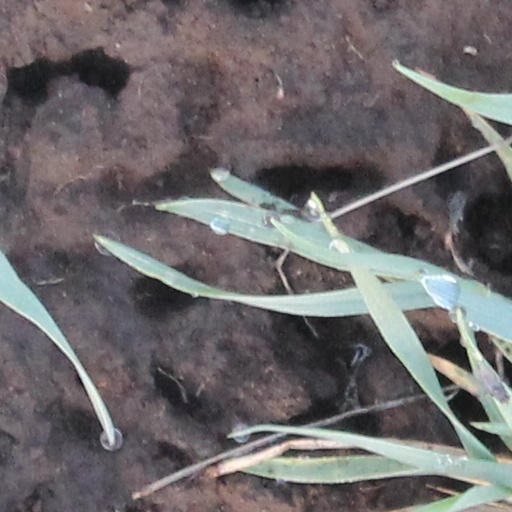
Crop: wheat